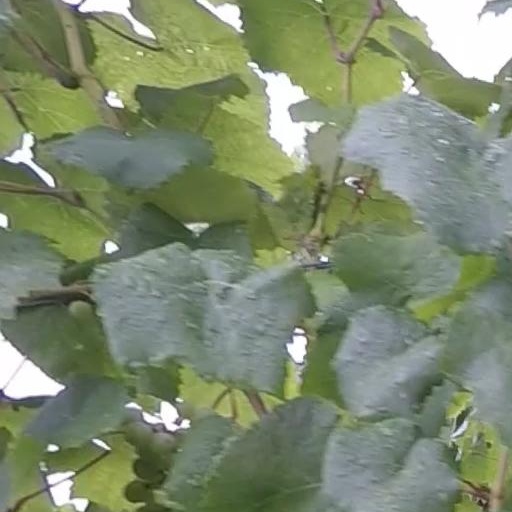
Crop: grape